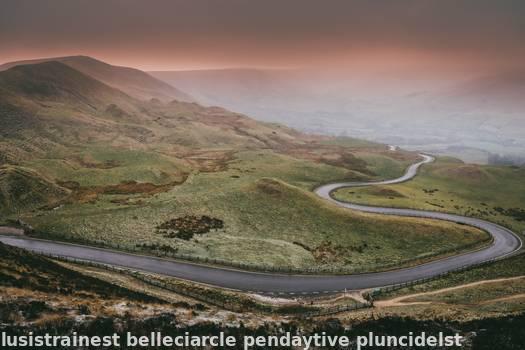
Label: Watermark